Airedale Terrier

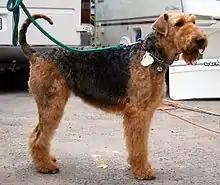
After the First World War, the Airedales' popularity rapidly increased thanks to stories of their bravery on the battlefield

After the First World War, the Airedales' popularity rapidly increased thanks to stories of their bravery on the battlefield and also because Presidents Theodore Roosevelt, Calvin Coolidge, and Warren Harding owned Airedales. President Harding's Airedale, Laddie Boy, was the "first celebrity White House pet". President Harding had a special chair hand carved for him to sit on at very important Cabinet meetings. In the 1920s, the Airedale became the most popular breed in the USA.